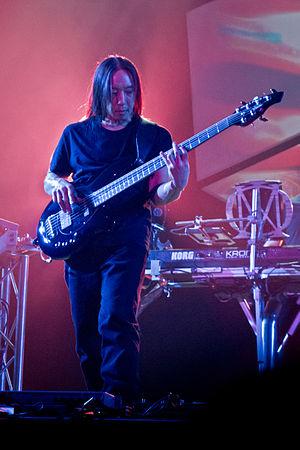
John Ro Myung est le bassiste du groupe de metal progressif Dream Theater.